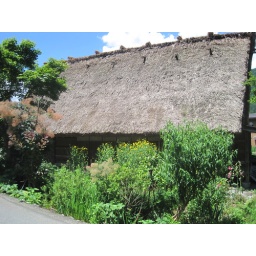
Yard plants beside thatch roof house, Hida Shirakawa-go, Gifu-ken, Japan, July 2010